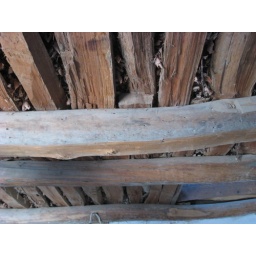
The ceiling in the farm house consisted of rough beams and cross beams with vegetation stuffed in between.